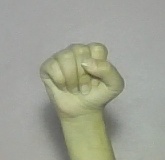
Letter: saad